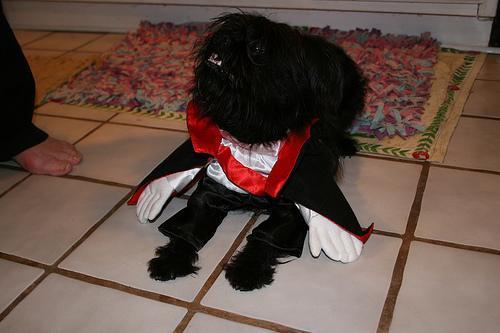
affenpinscher